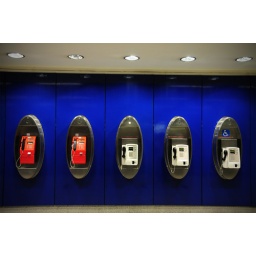
A row of public telephone in the train station